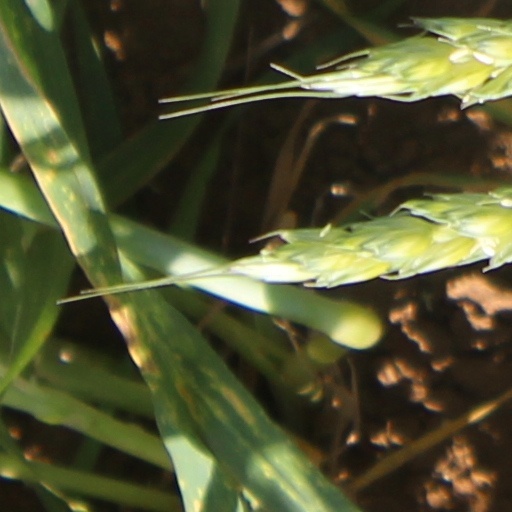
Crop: wheat